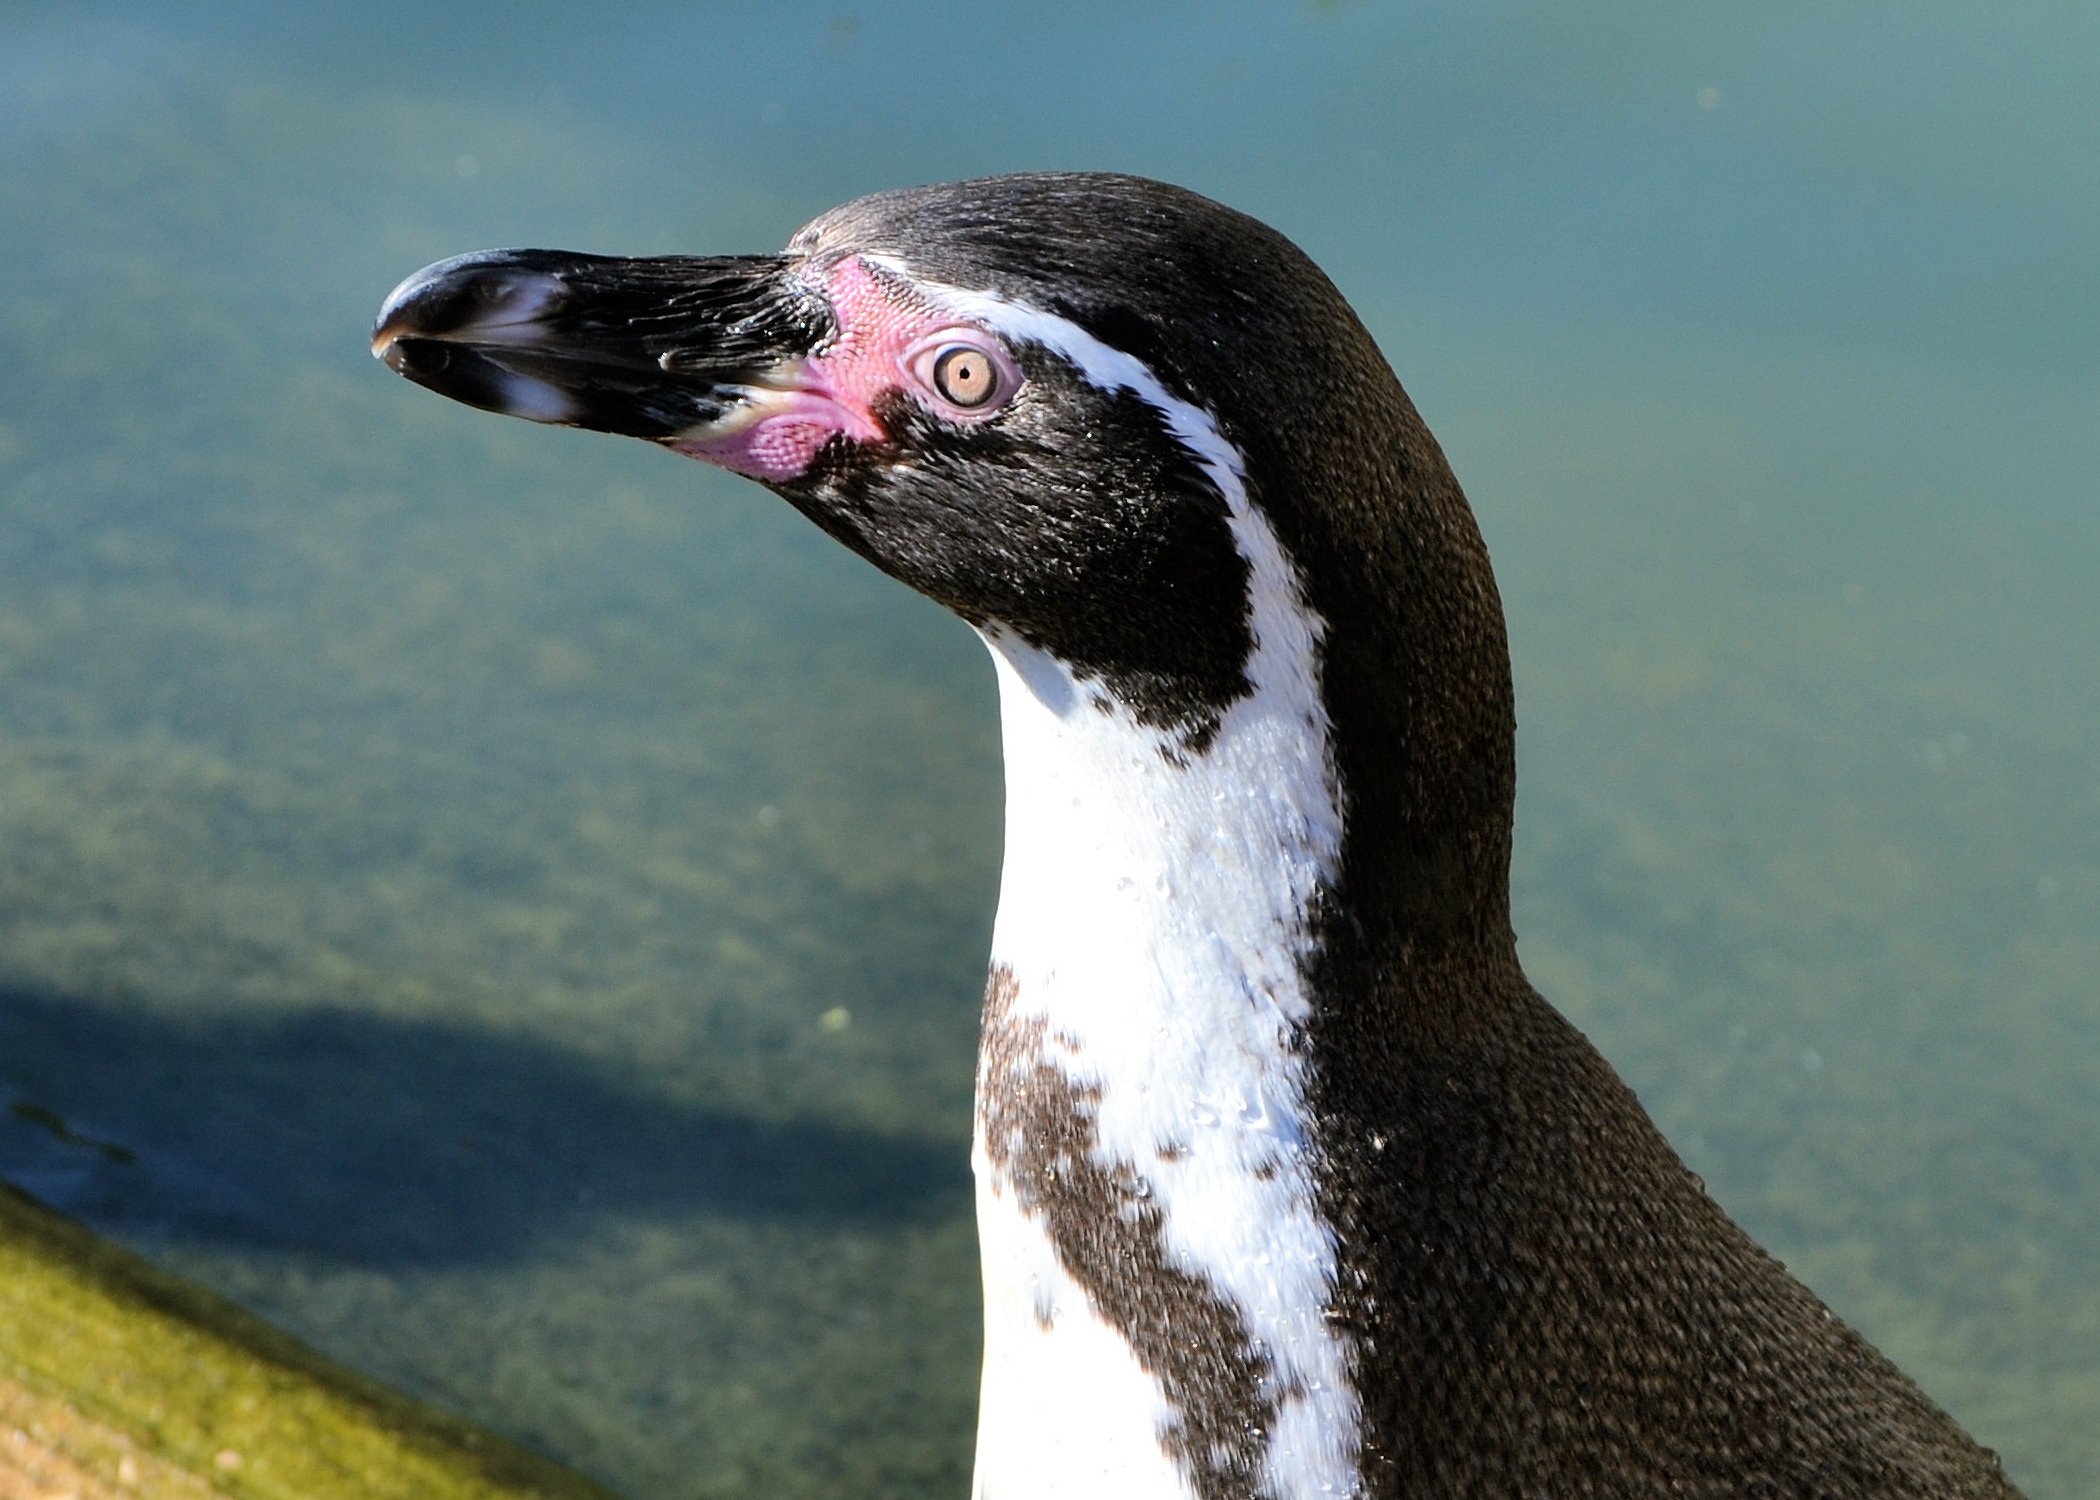
water, bird, animal, wildlife, swim, zoo, beak, fauna, penguin, close up, vertebrate, bill, water bird, animal world, humboldt penguin, sababurg castle, zoo sababurg, flightless bird